Lewis Carroll

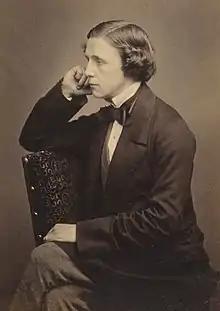
Carroll in 1857

Charles Lutwidge Dodgson (27 January 1832 – 14 January 1898), better known by his pen name Lewis Carroll, was an English author, poet, mathematician, photographer and reluctant Anglican deacon. His most notable works are "Alice's Adventures in Wonderland" (1865) and its sequel "Through the Looking-Glass" (1871). He was noted for his facility with word play, logic, and fantasy. His poems "Jabberwocky" (1871) and "The Hunting of the Snark" (1876) are classified in the genre of literary nonsense. Some of Alice's nonsensical wonderland logic reflects his published work on mathematical logic.